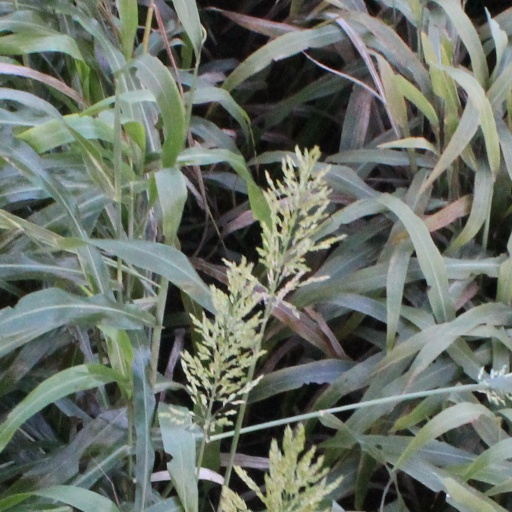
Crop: sorghum